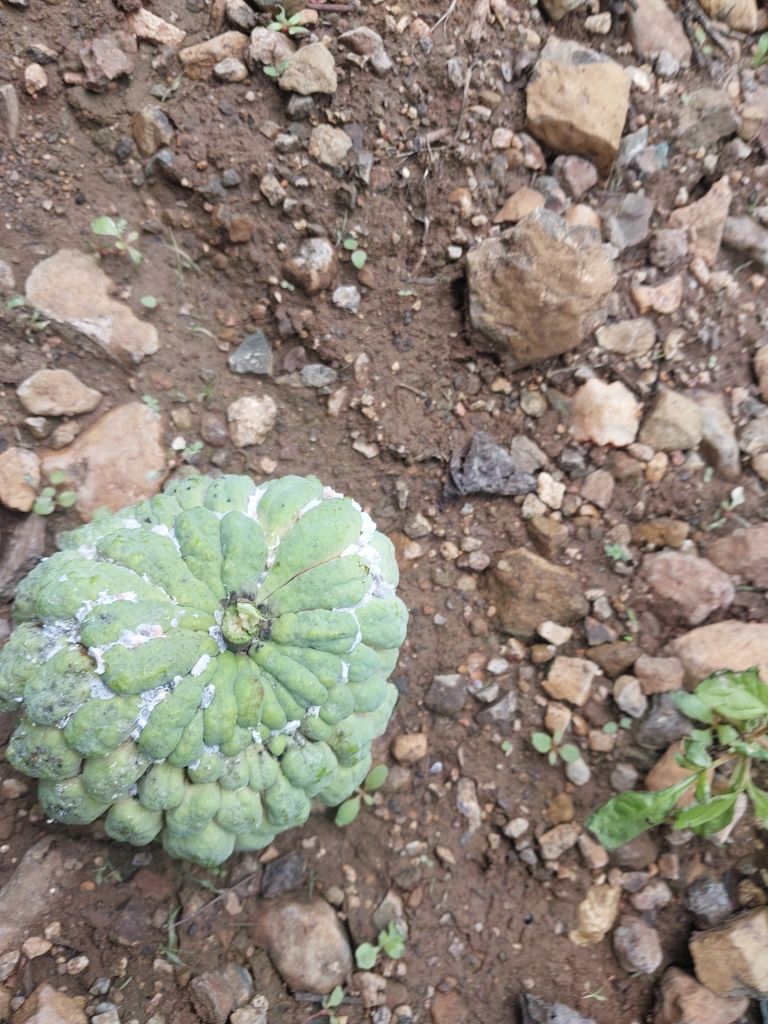
Disease label: Mealy Bug